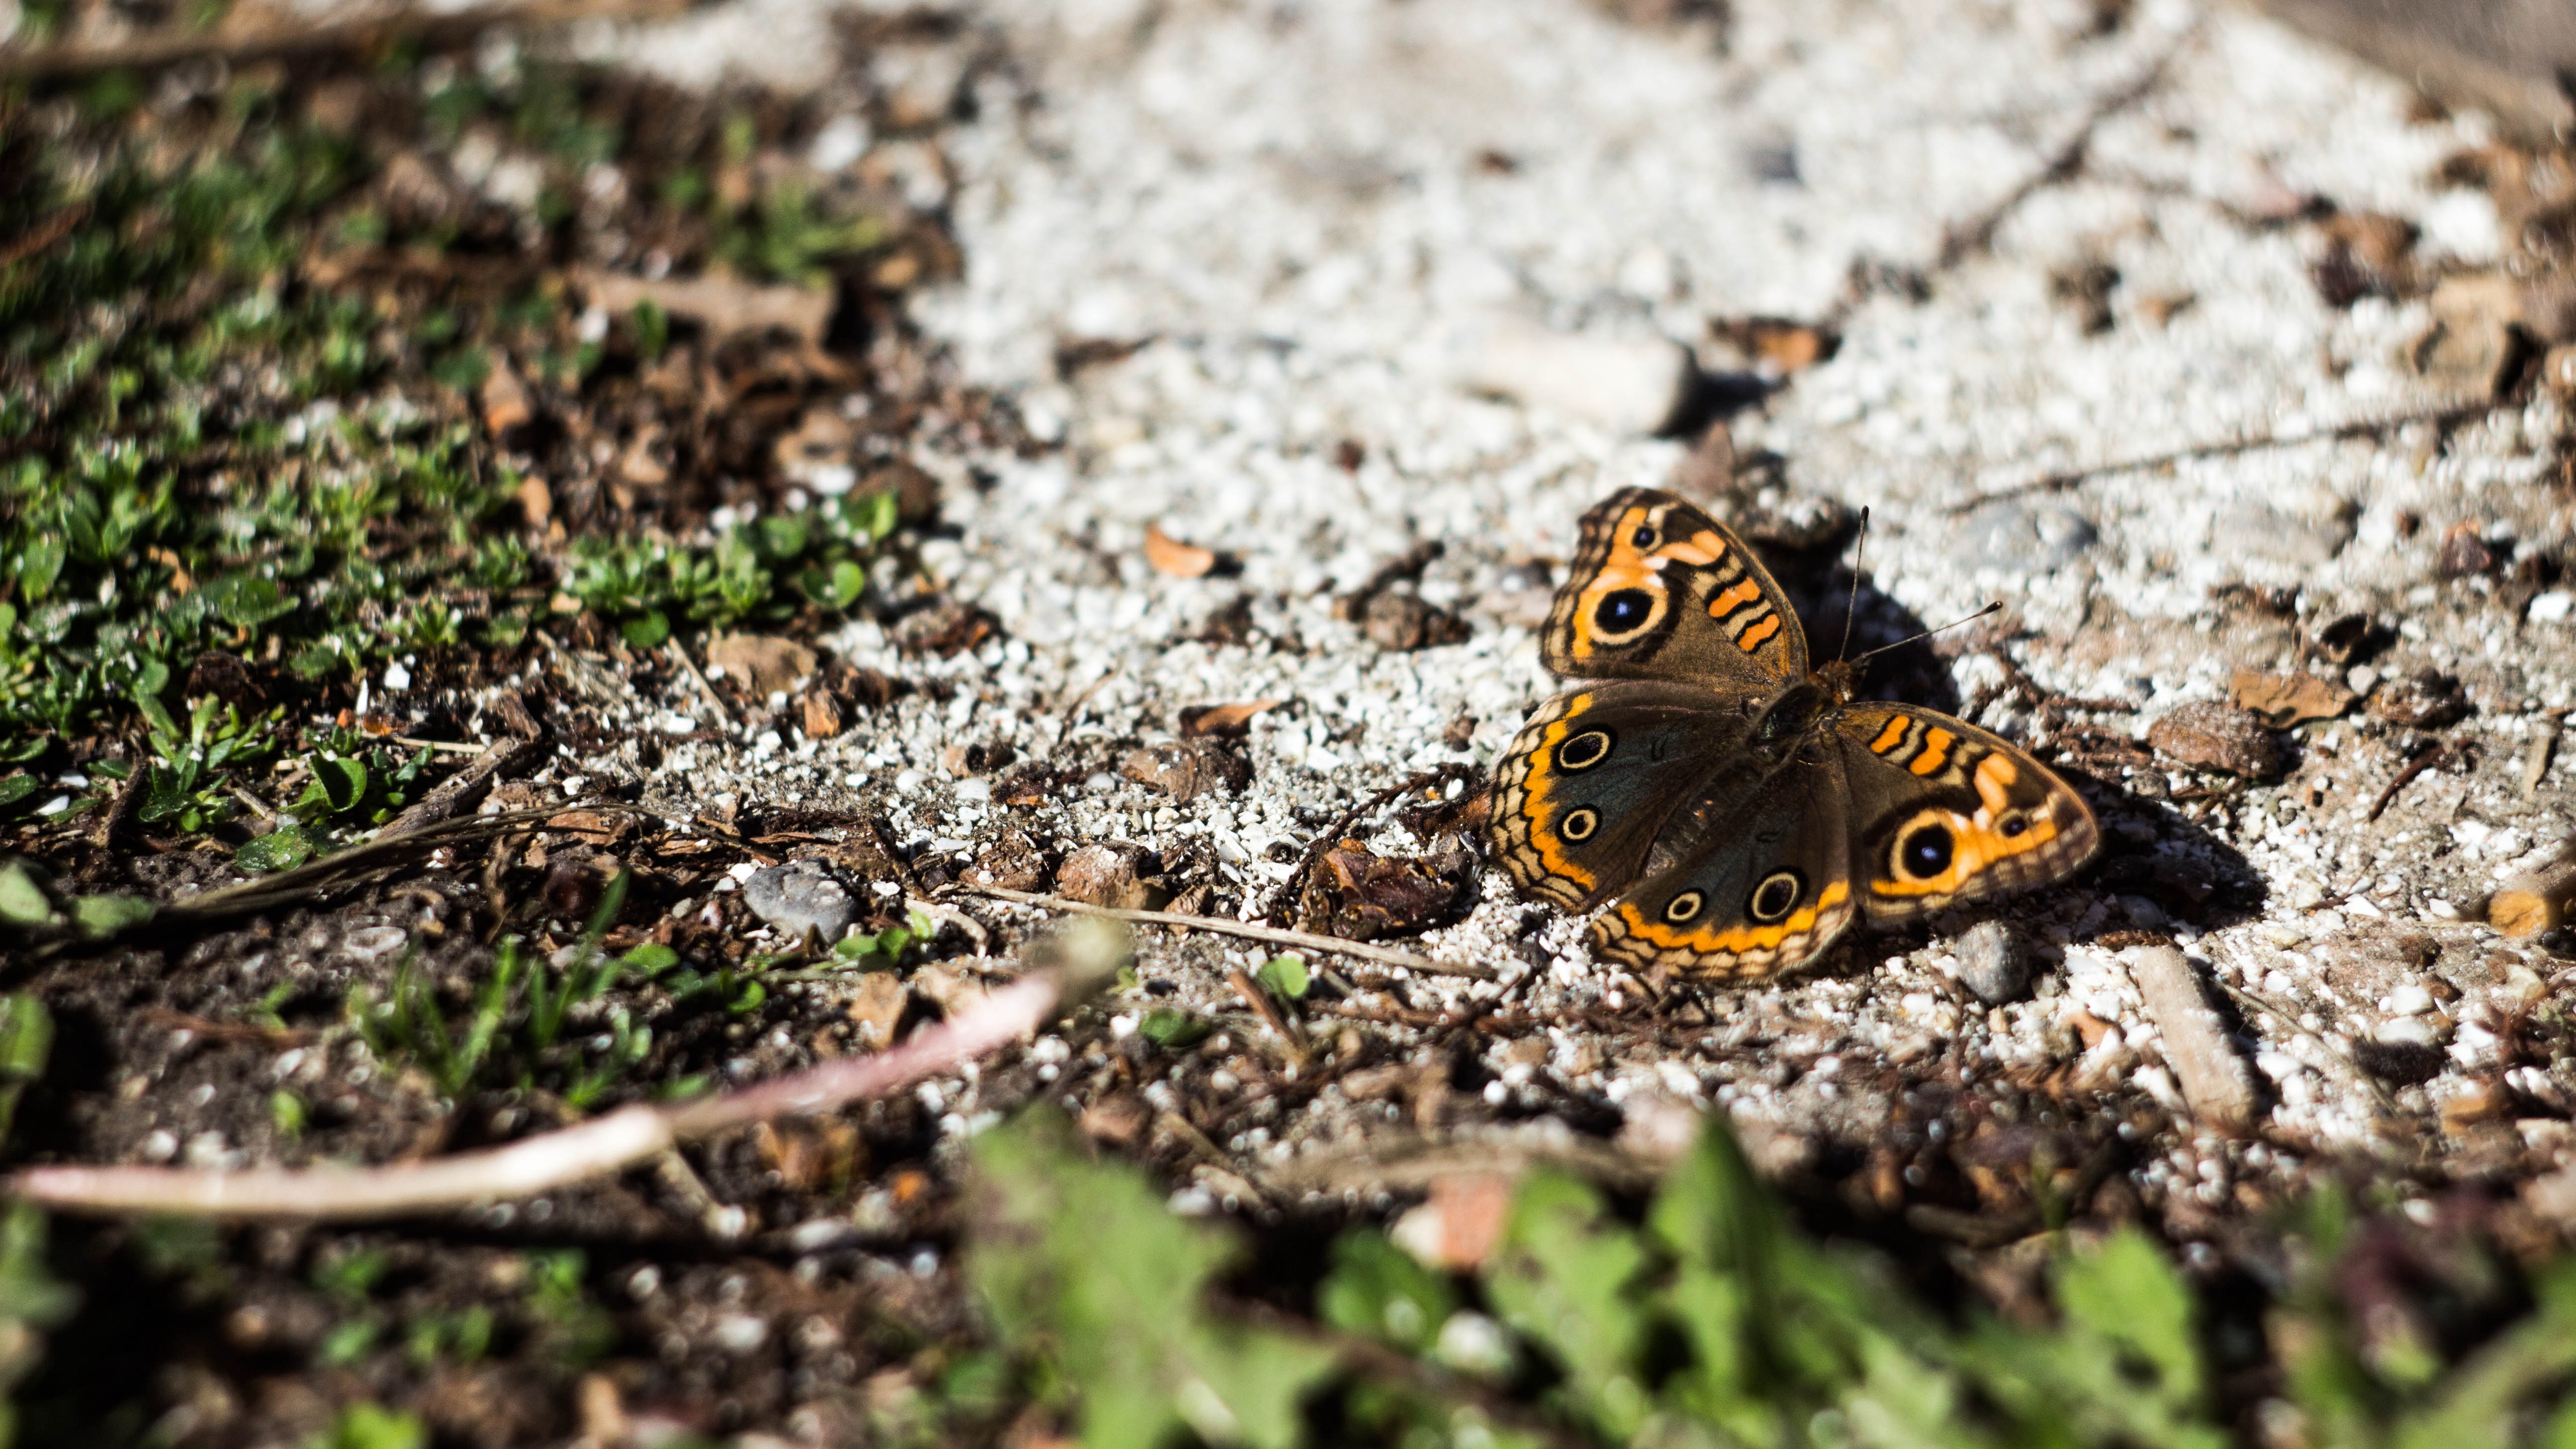
nature, outdoor, branch, wing, plant, leaf, flower, petal, animal, fly, summer, floral, wildlife, wild, environment, pollen, spring, tropical, color, insect, macro, biology, natural, soil, botany, butterfly, colorful, yellow, garden, season, fauna, invertebrate, close up, zoology, lepidoptera, stamen, habitat, vibrant, bugs, ecosystem, macro photography, metamorphosis, pollinator, membrane winged insect, moths and butterflies